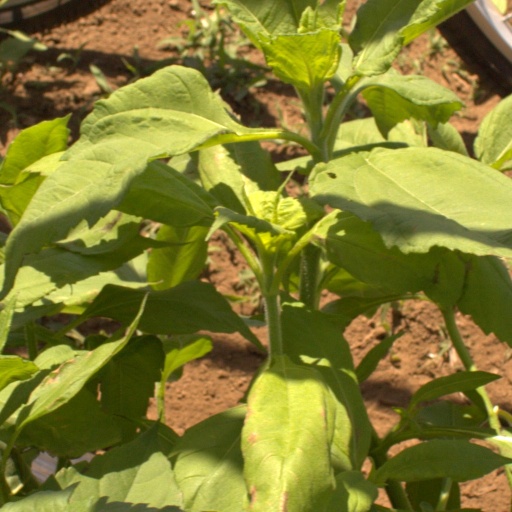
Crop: Jerusalem artichoke